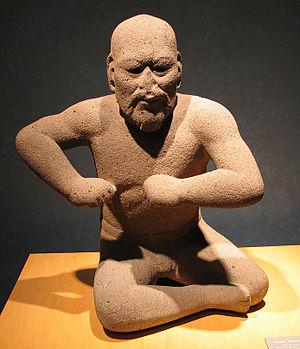
L’art olmèque se manifeste par une sculpture et de la ciselure. Il ne sera dépassé par aucune autre civilisation précolombienne selon certains. Cette «maîtrise» selon certains est visible aussi bien dans l’art colossal que dans l’art miniature.
Le Musée national d'anthropologie de Mexico est un musée situé dans le bois de Chapultepec, à Mexico, et consacré à l'archéologie et l'histoire des civilisations préhispaniques du Mexique, principalement de Mésoamérique, et à l'ethnographie des actuels peuples indigènes du pays. Depuis son inauguration en 1964, il est considéré comme un des plus importants musées mexicains et, avec plus de 2 millions de visiteurs en 2013, il a été également le plus visité. En surface d'exposition, il est également l'un des plus grands musées du continent américain.